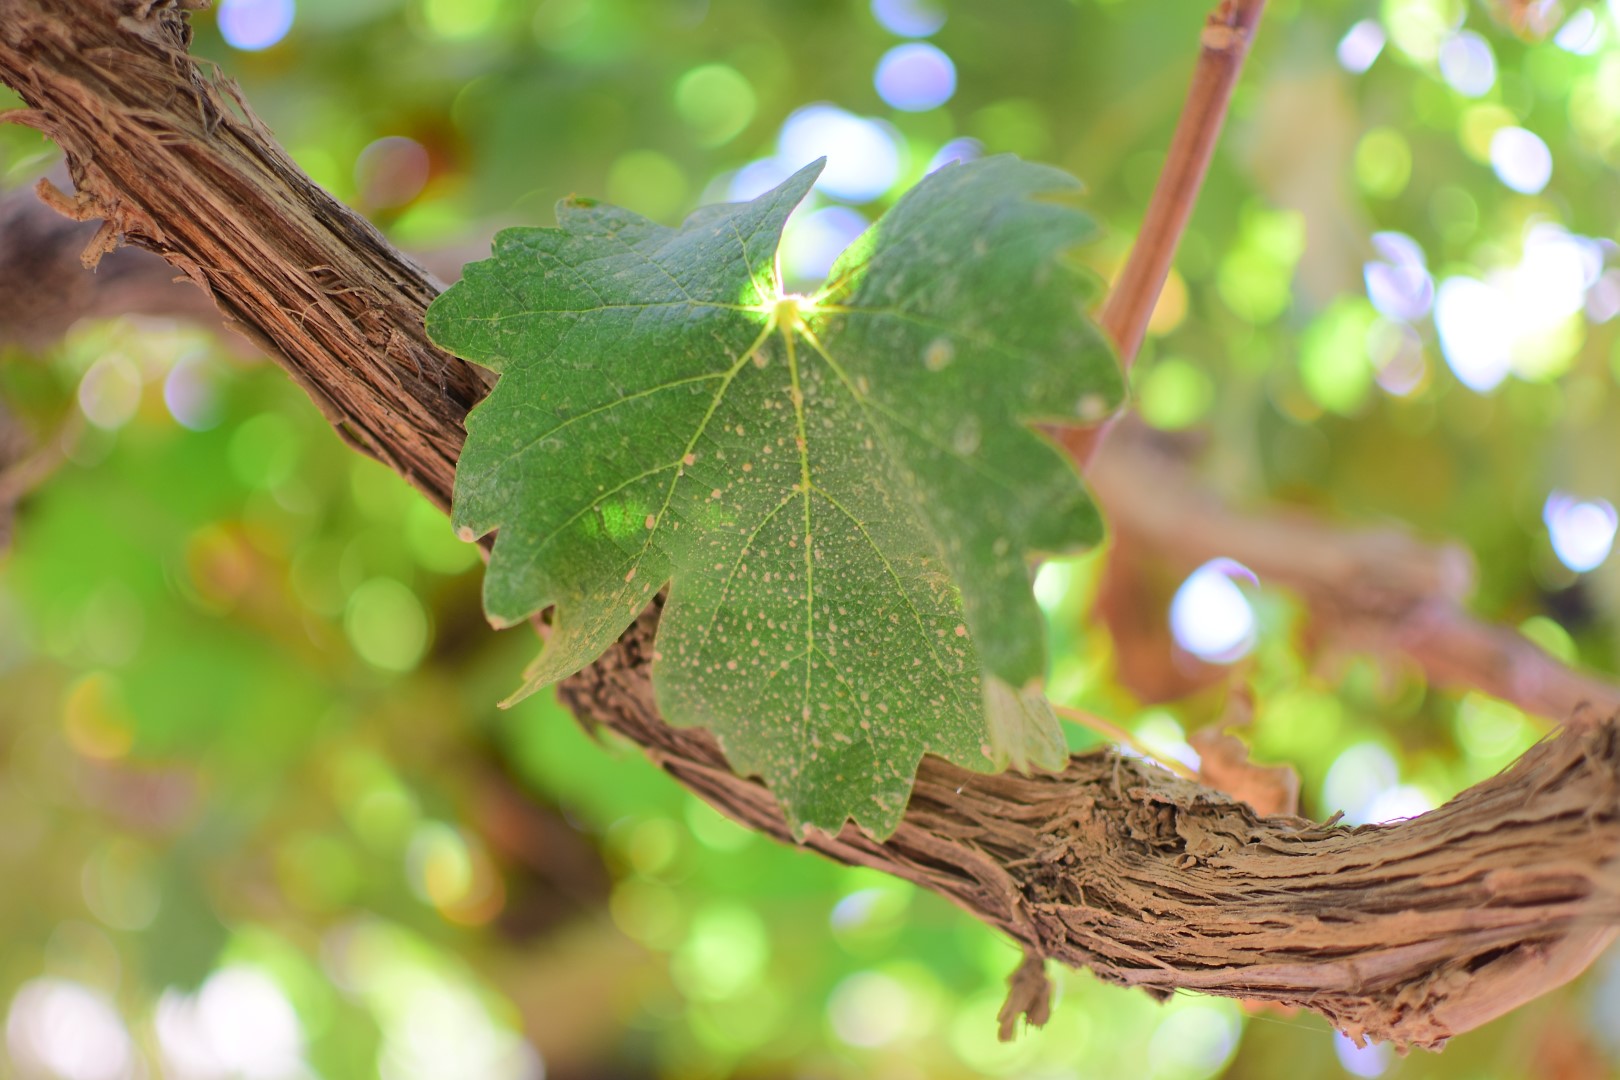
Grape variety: Shdah